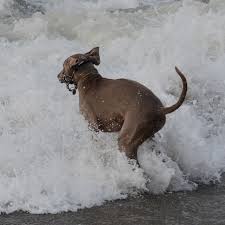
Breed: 235-n000096-Weimaraner